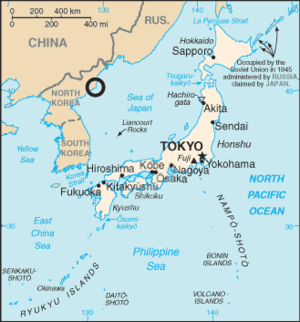
La base de lancement de Musudan-ri ou Tonghae se situe sur la côte orientale de la Corée du Nord dans la province du Hamgyong du Nord.